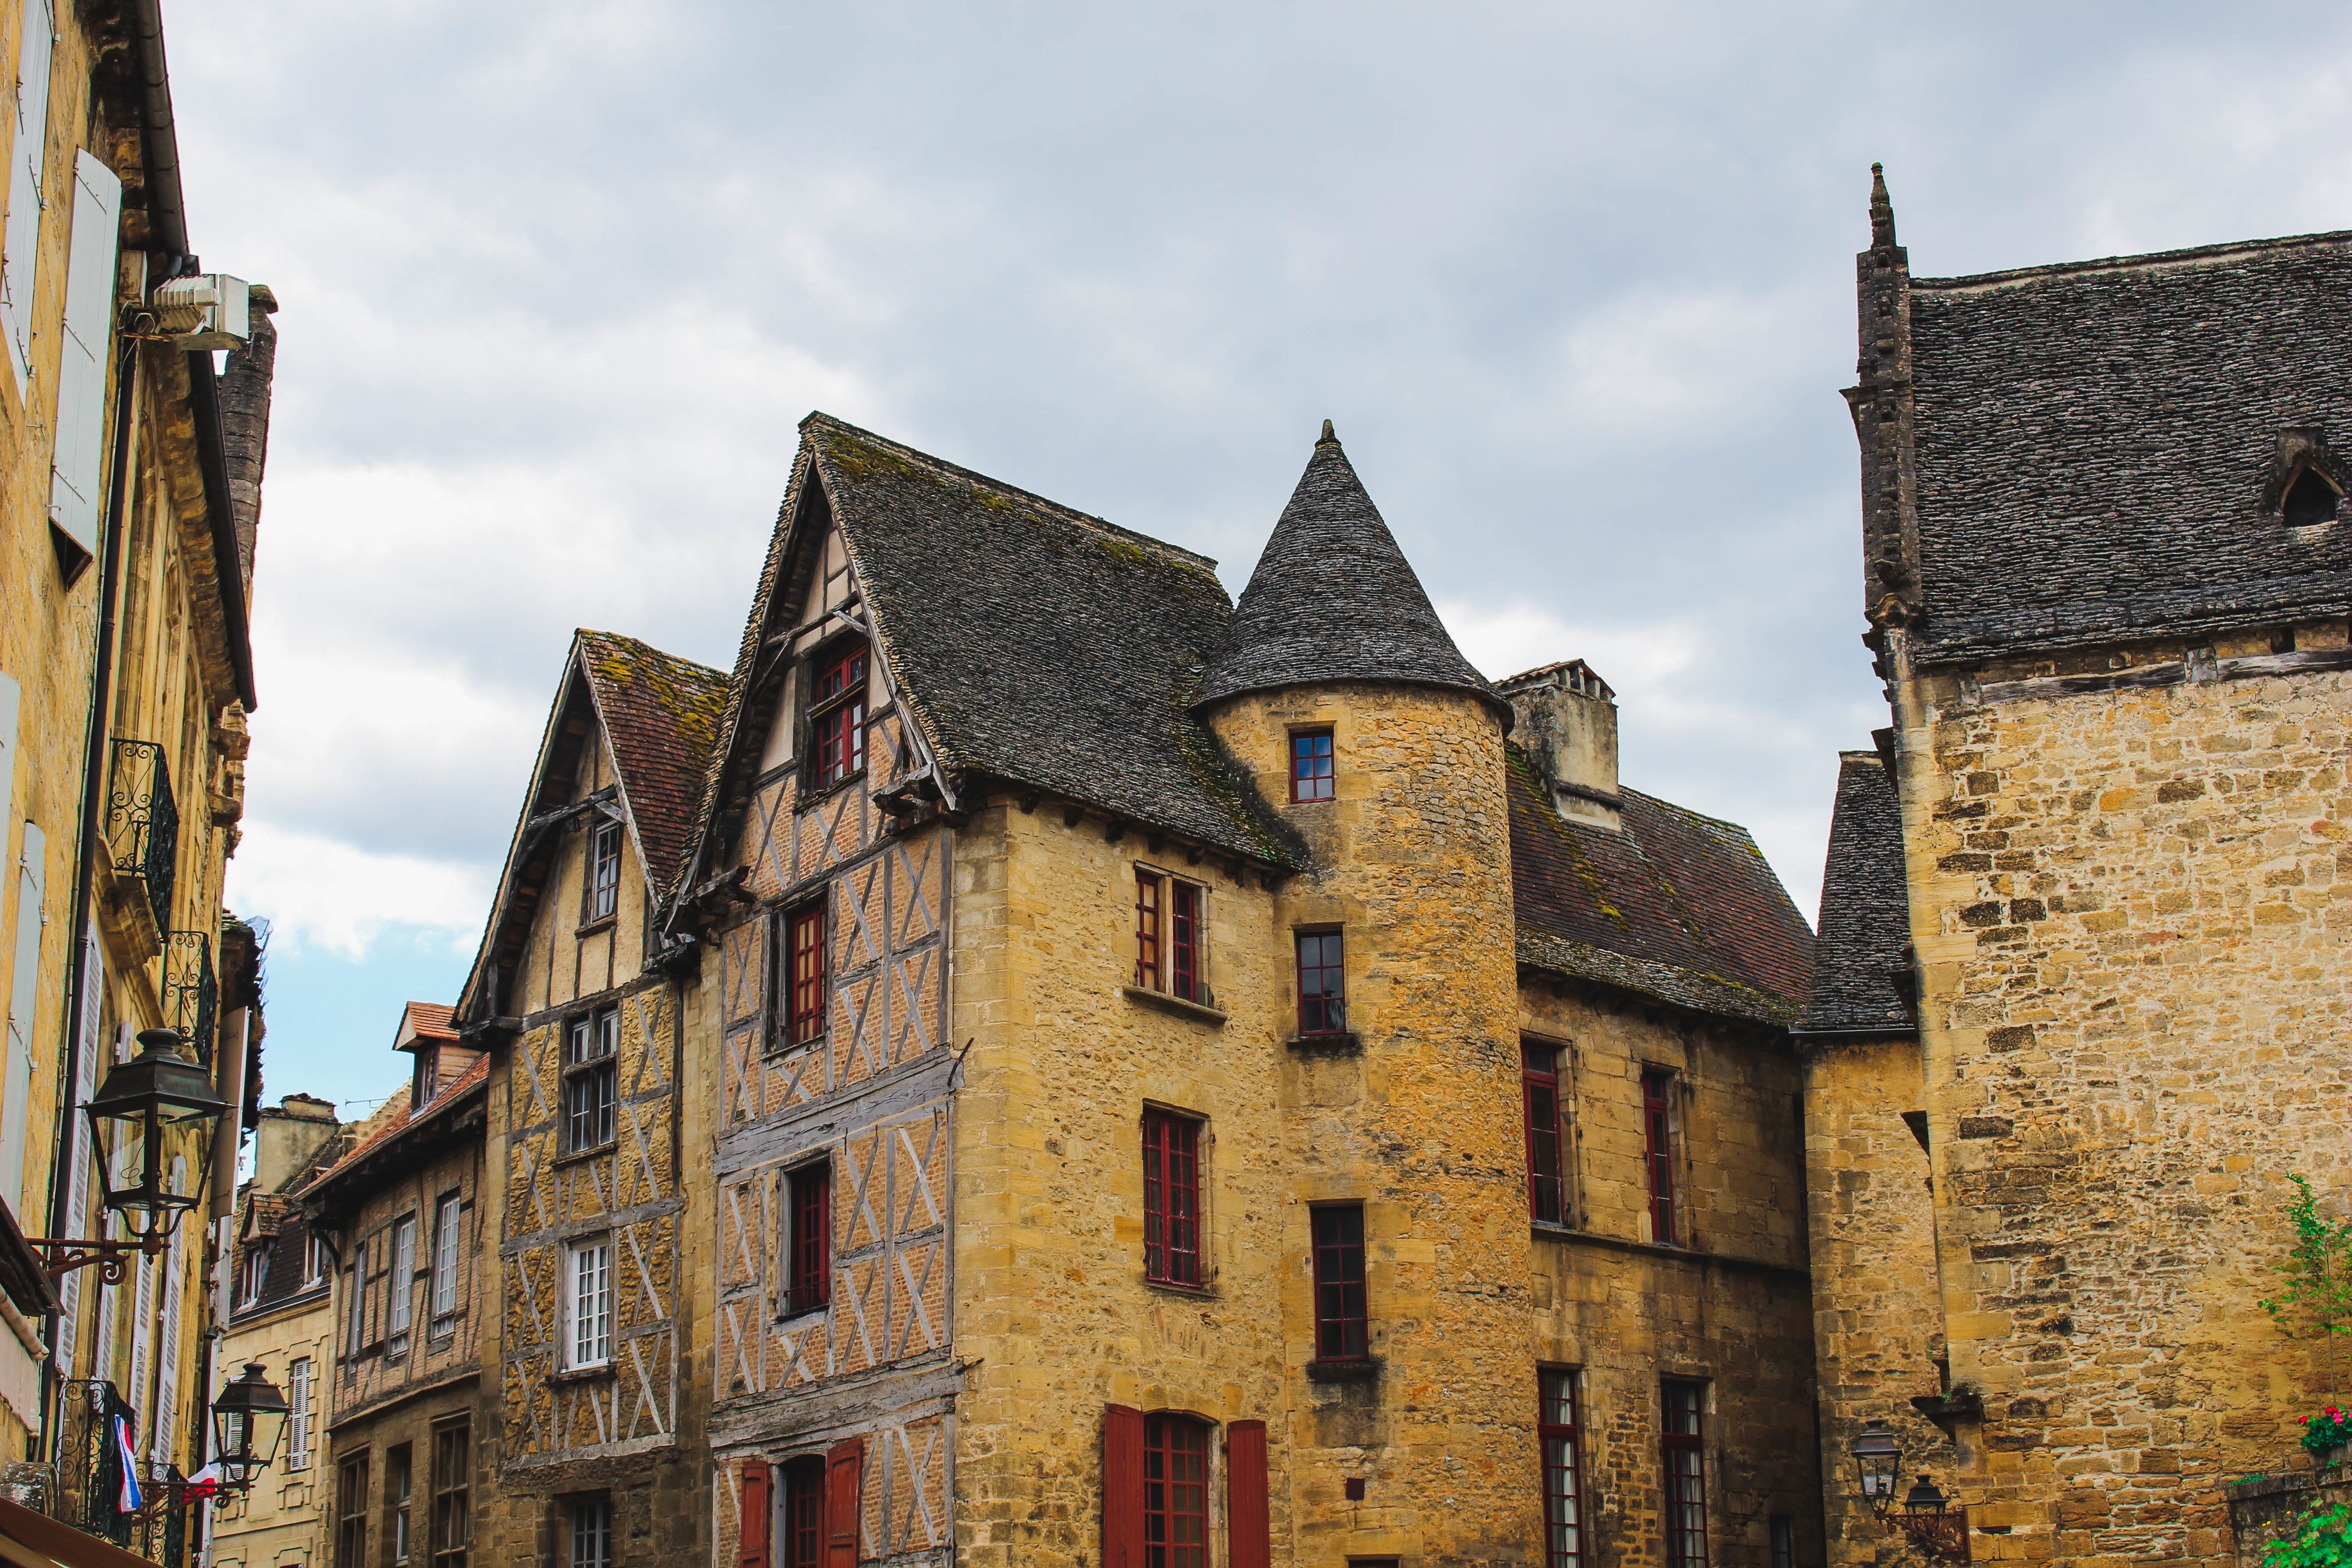
house, window, town, roof, building, chateau, village, castle, facade, tourism, old building, waterway, history, middle ages